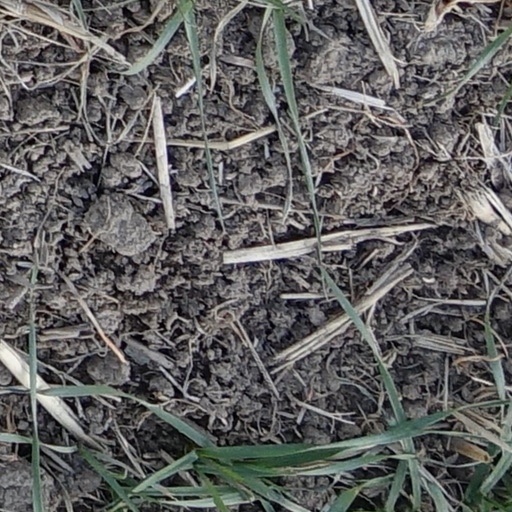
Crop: wheat